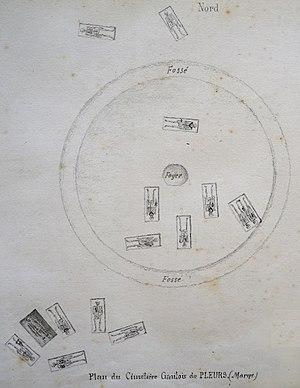
retour sur le fouilles de Morel par des dessins de Gastebois. Fossé d'un mètre de profondeur pour un mètre de large, pour douze mètres de diamètre. Le foyer contenait des cendres de crémation avec de la terre noire.
Pleurs est une commune française, située dans le département de la Marne en région Grand Est.